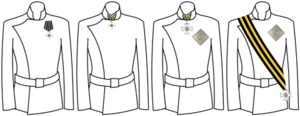
L’ordre impérial et militaire de Saint-Georges, martyr et victorieux est un ordre honorifique russe qui récompense exclusivement les mérites militaires. Il est institué par Catherine II, en 1769 pour récompenser officiers et soldats. Supprimé par Lénine, en 1918, il fut réinstauré en 1994 par Boris Eltsine sous le nom d’ordre de Saint-Georges. Il comporte quatre classes et ses couleurs distinctives sont l’orange rayé de trois bandes noires. La première classe est la plus haute distinction de l’Ordre. Elle pouvait être accompagnée de la Croix de Saint-Georges sous l’empire.